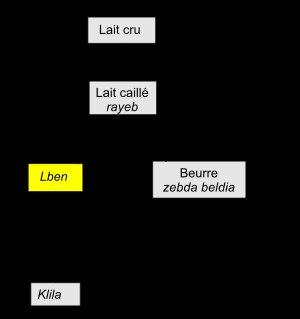
Le leben, lben, ou Iɣi, est un babeurre obtenu à partir de lait cru fermenté spontanément. Le beurre et le babeurre sont séparés par barattage. Les modes de préparation sont différents au Maghreb et au Moyen-Orient.